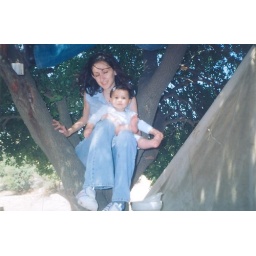
Look at us in a tree we are like to little pretty birds